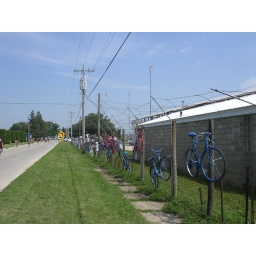
Red, white and blue bikes in Independence.